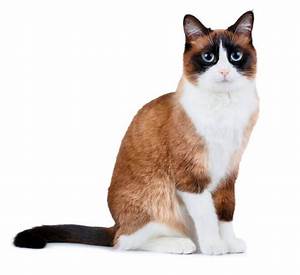
Label: cat